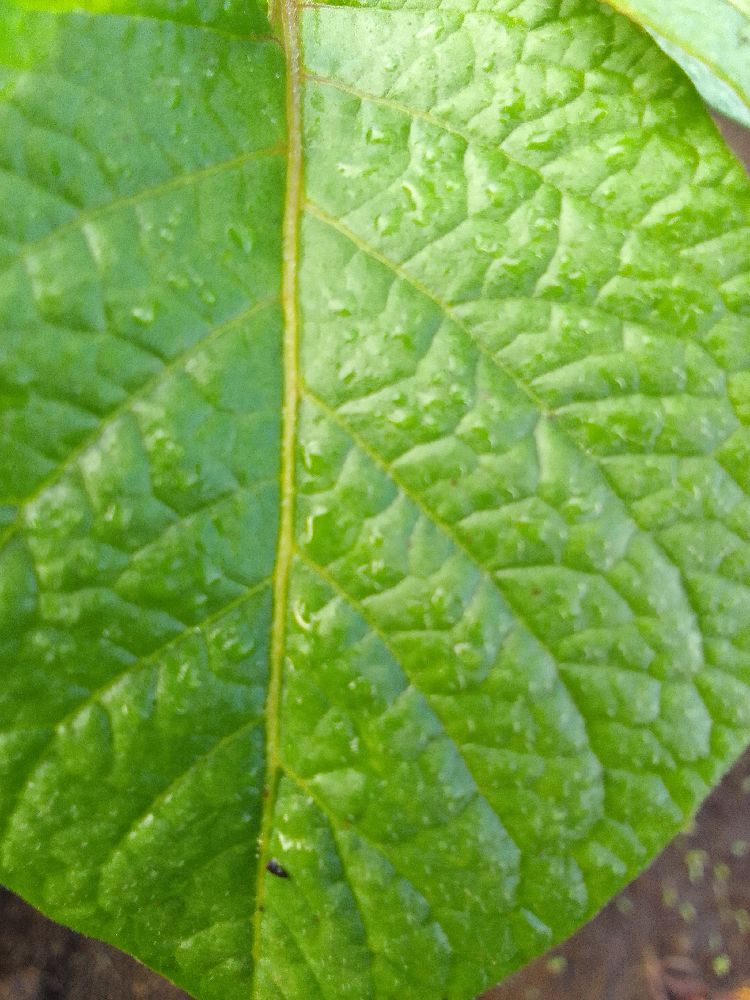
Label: Healthy